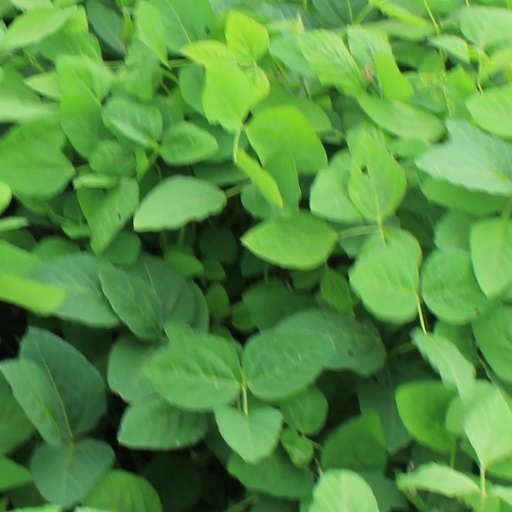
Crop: soybean